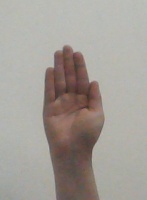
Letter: seen